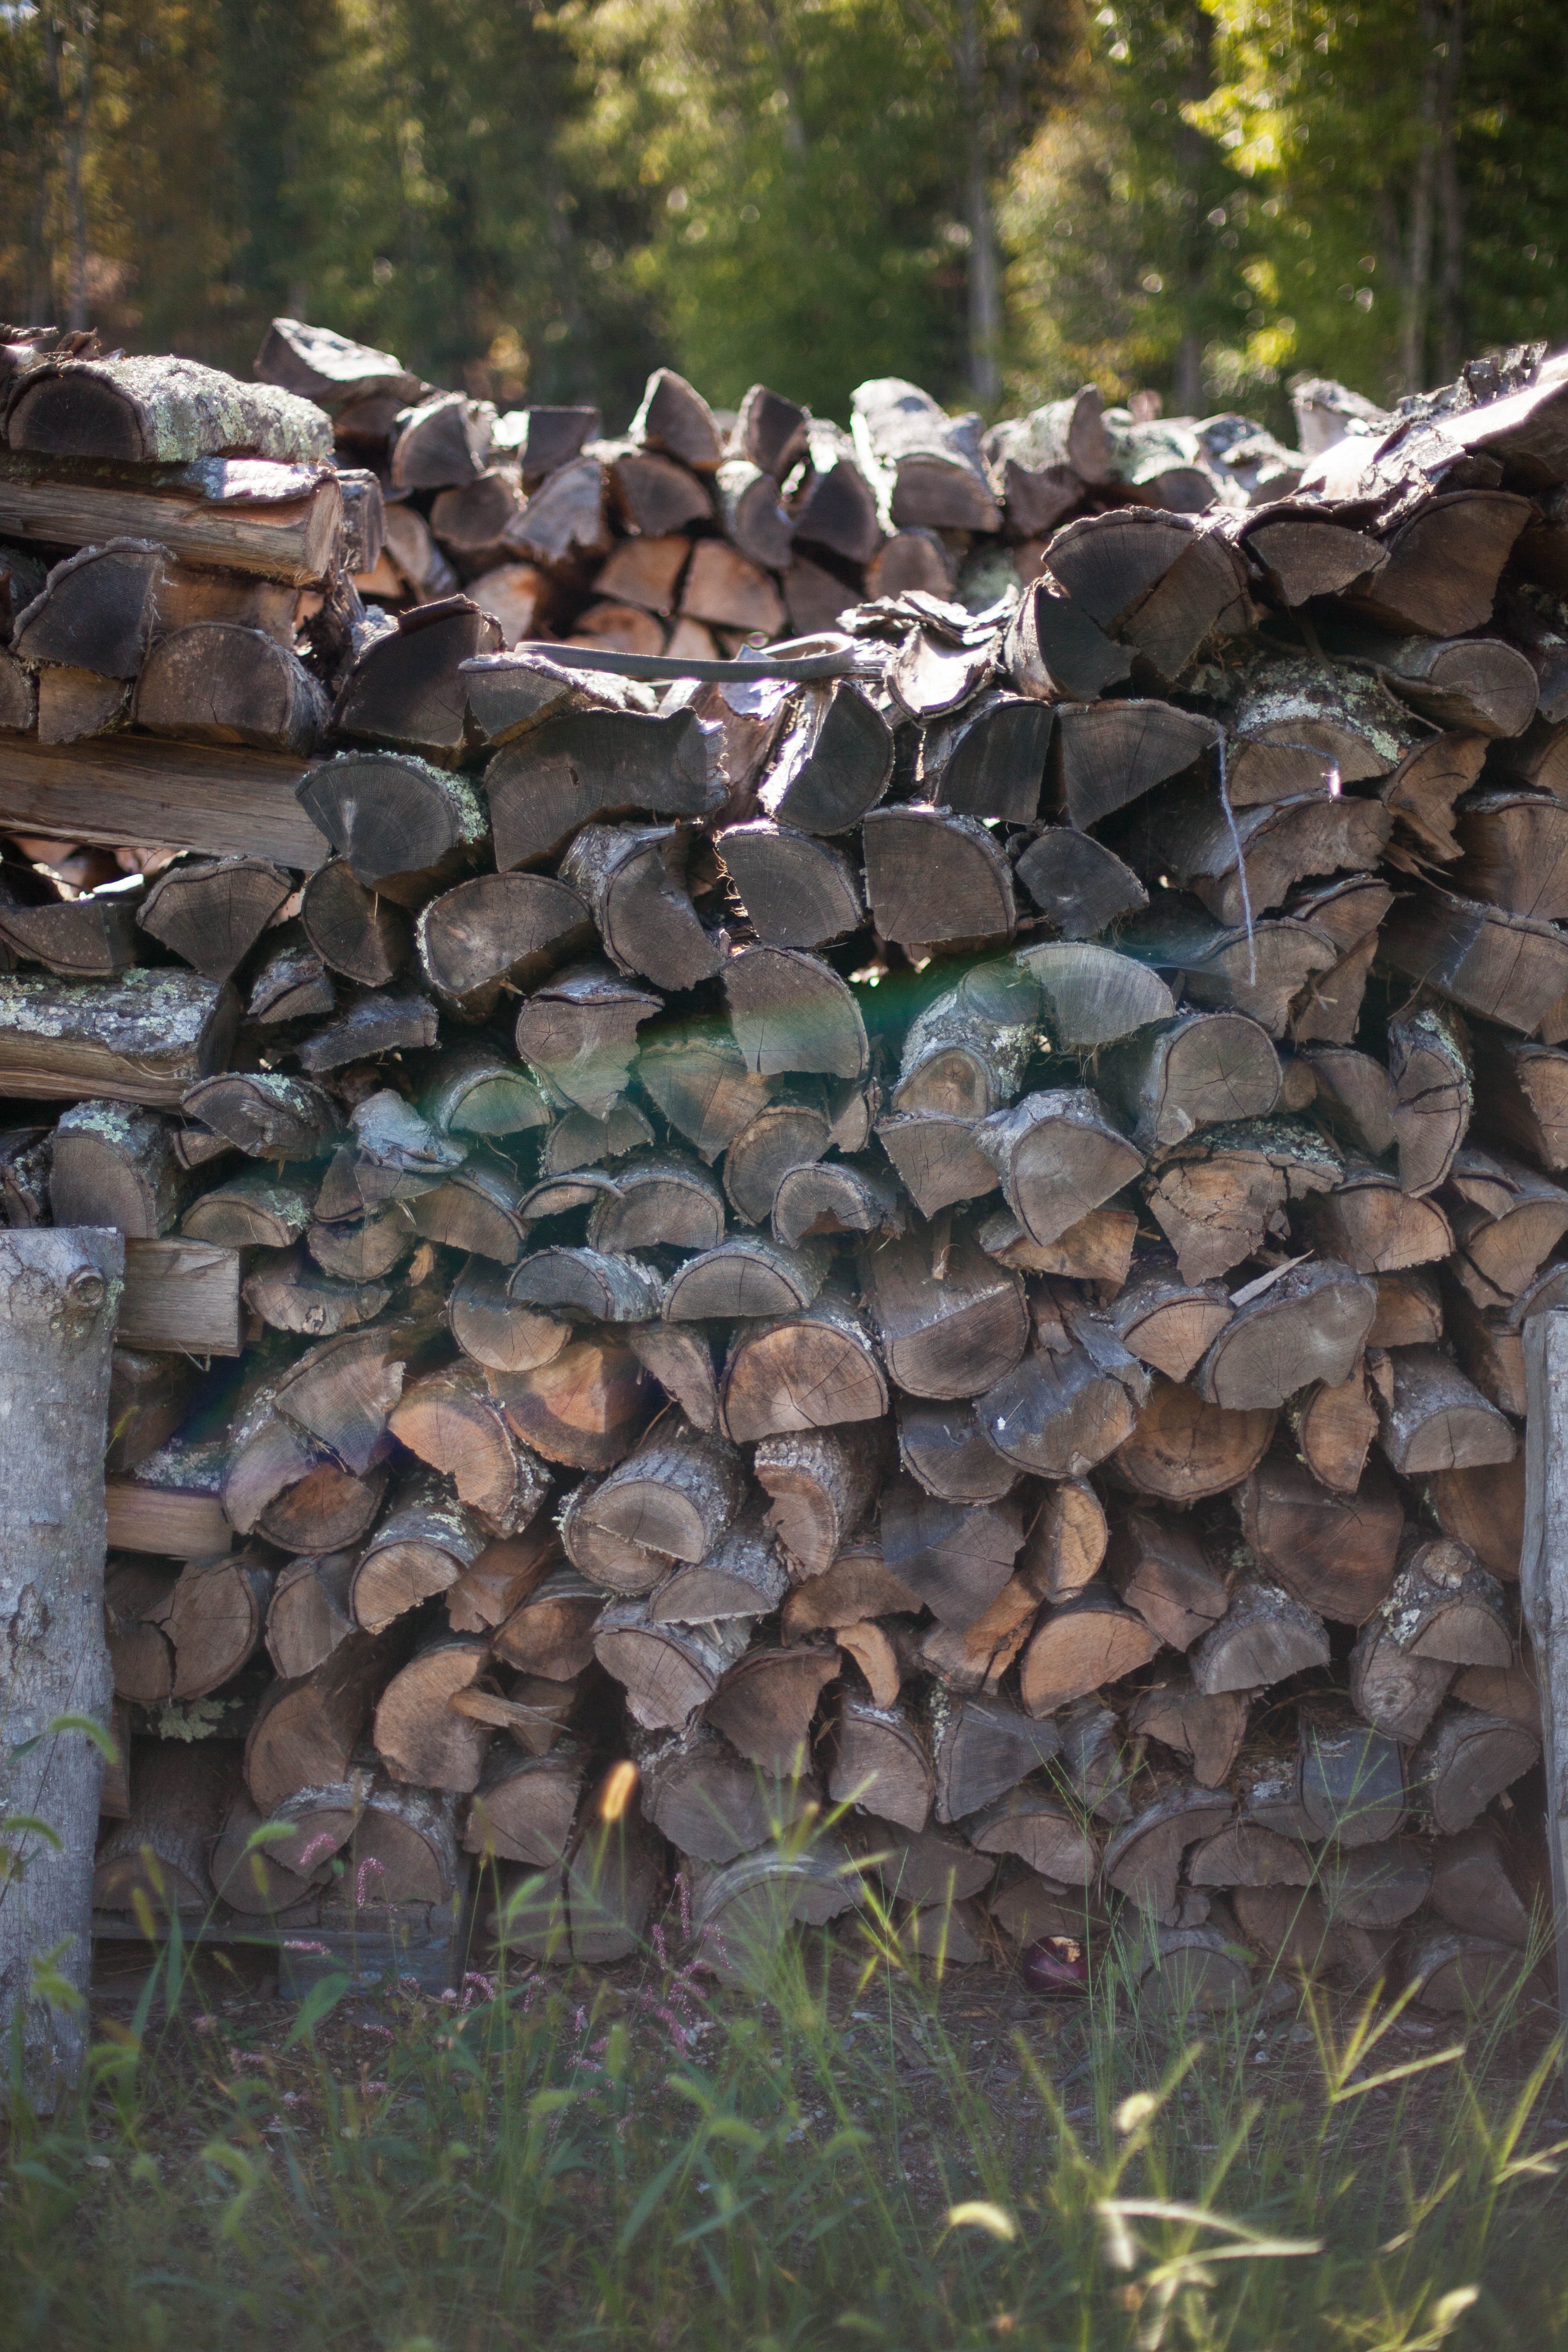
tree, nature, rock, bird, wood, leaf, flower, trunk, pond, wildlife, autumn, flora, woodland, woody plant